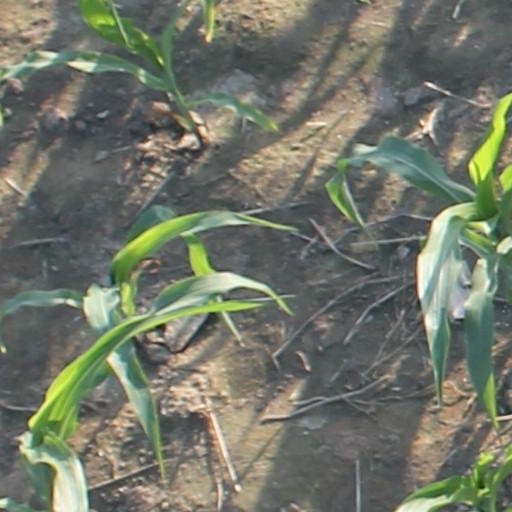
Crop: maize; corn